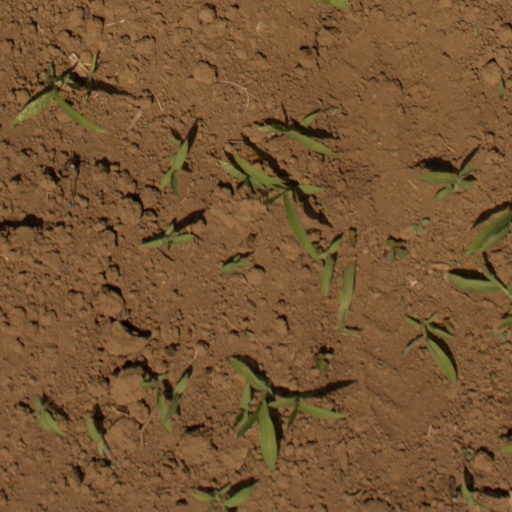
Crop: Jerusalem artichoke